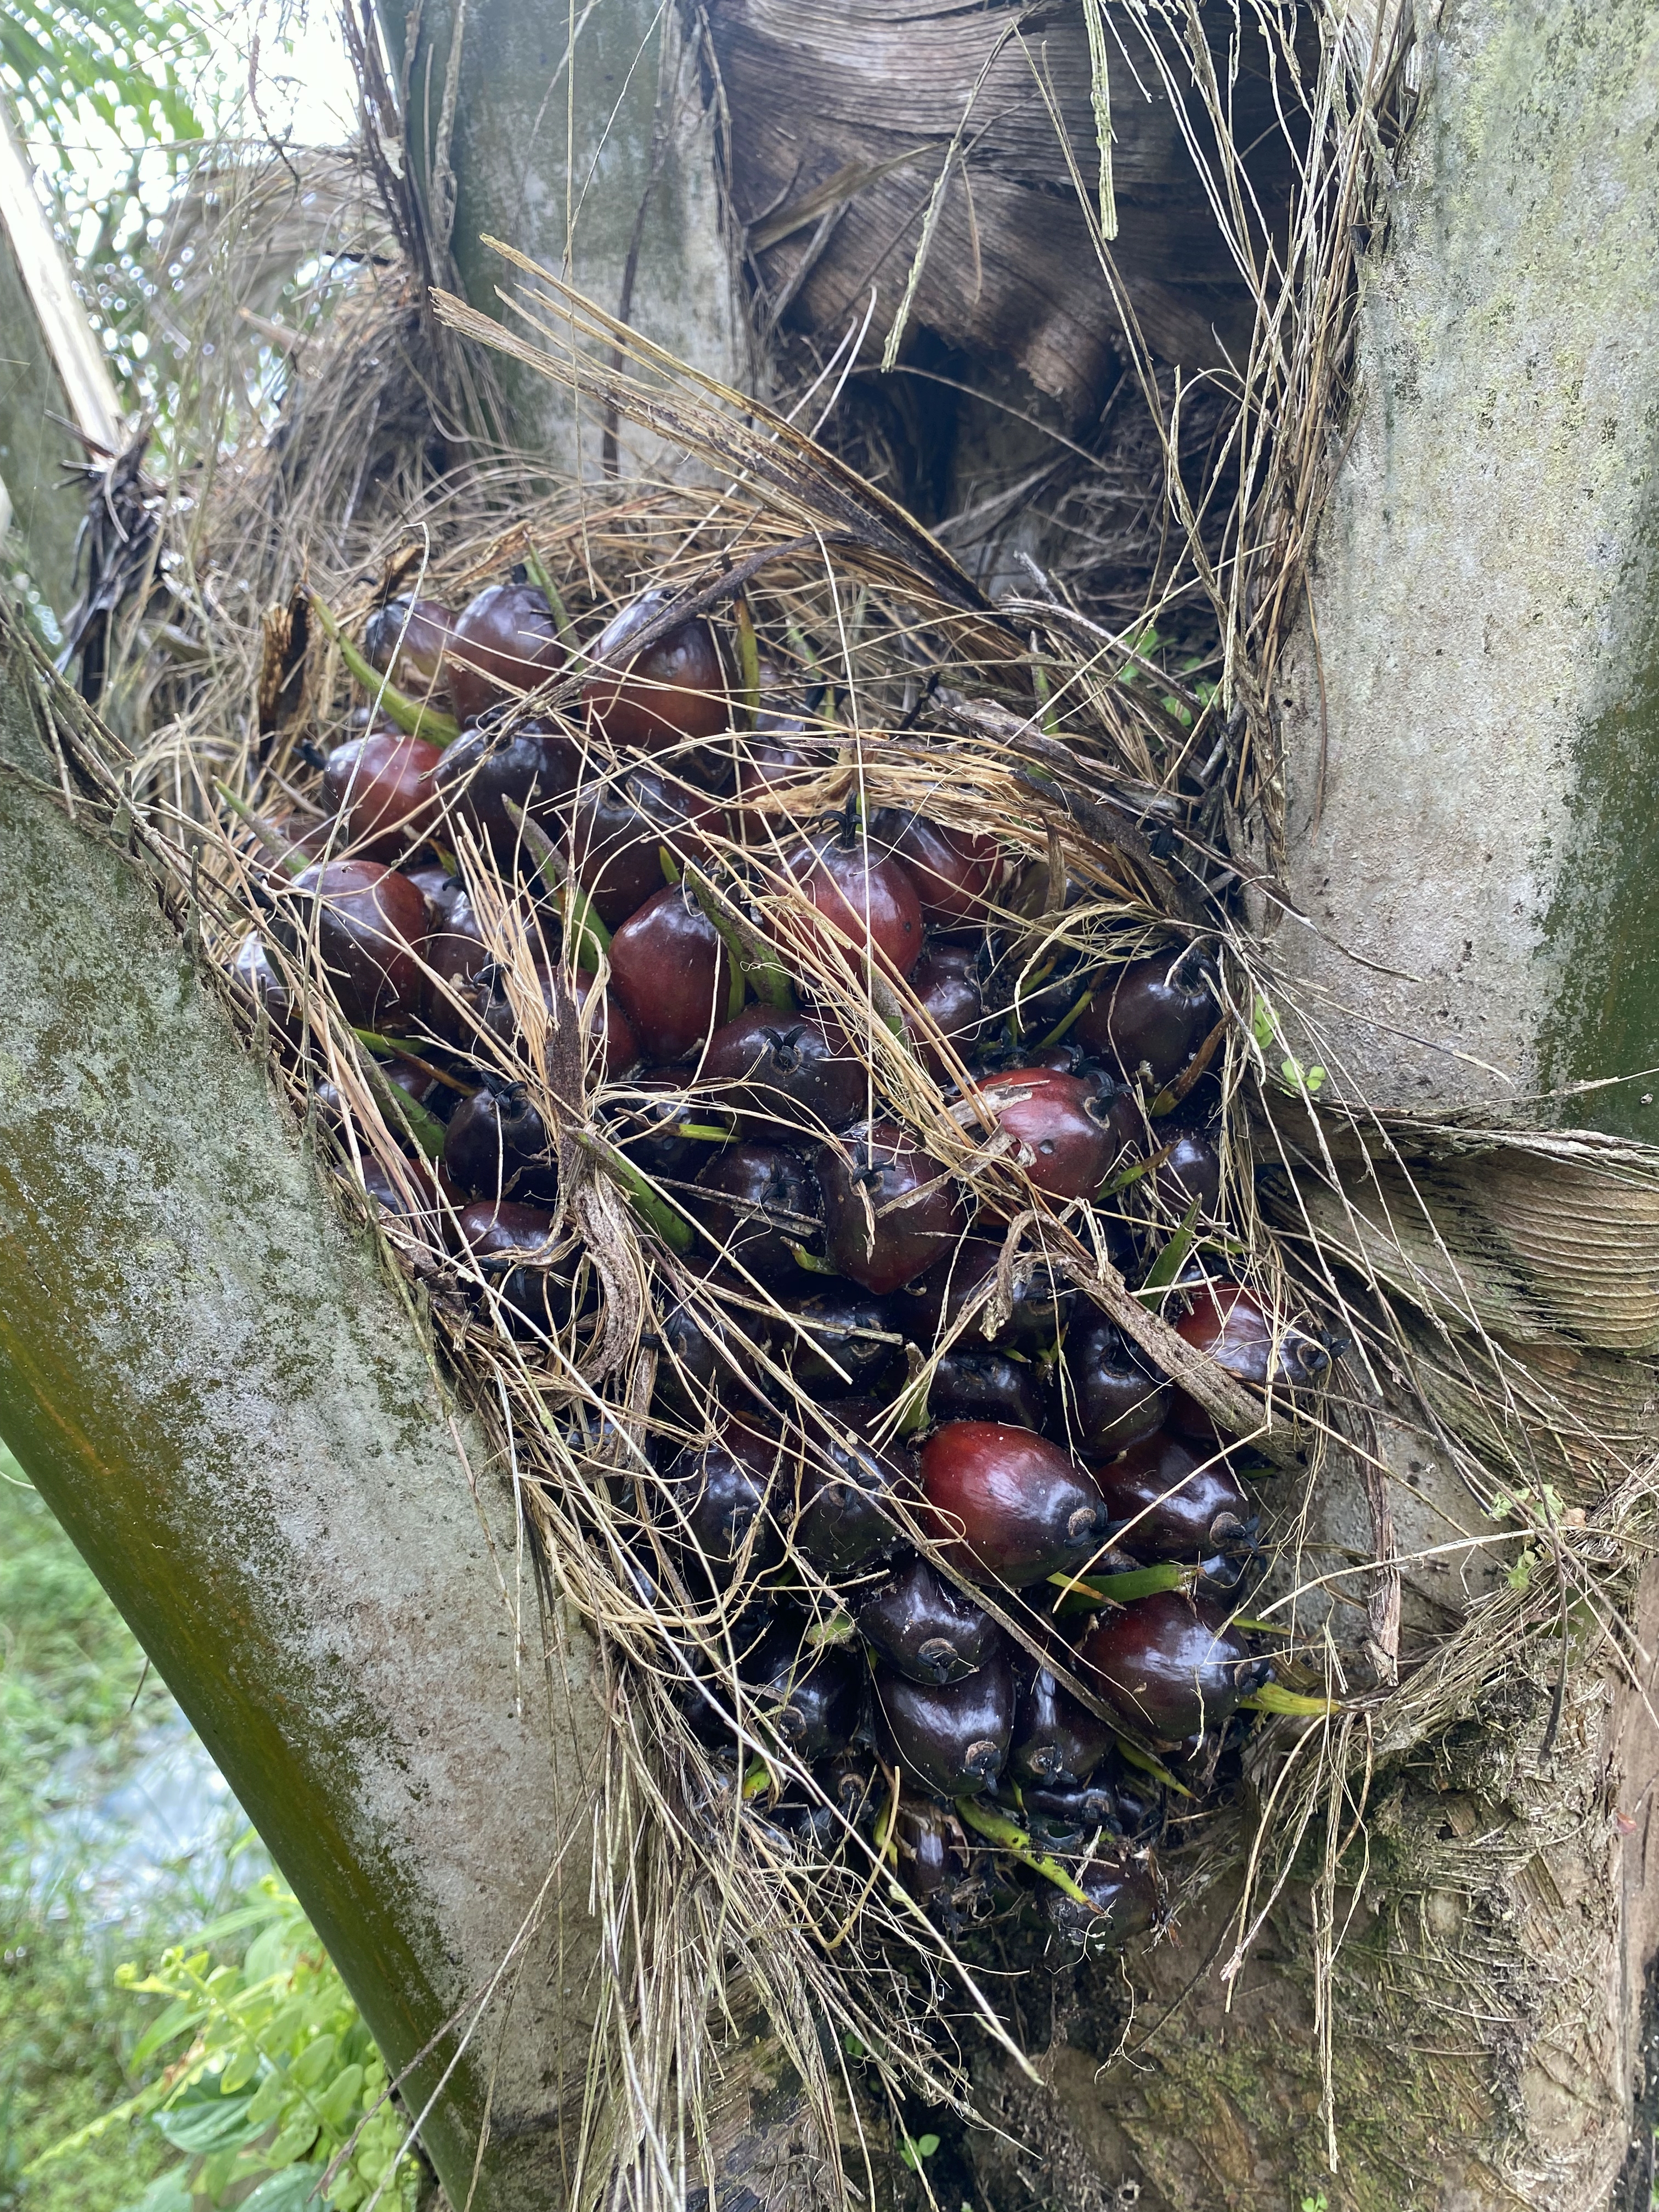
Ripeness: Unripe